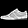
Label: Sneaker